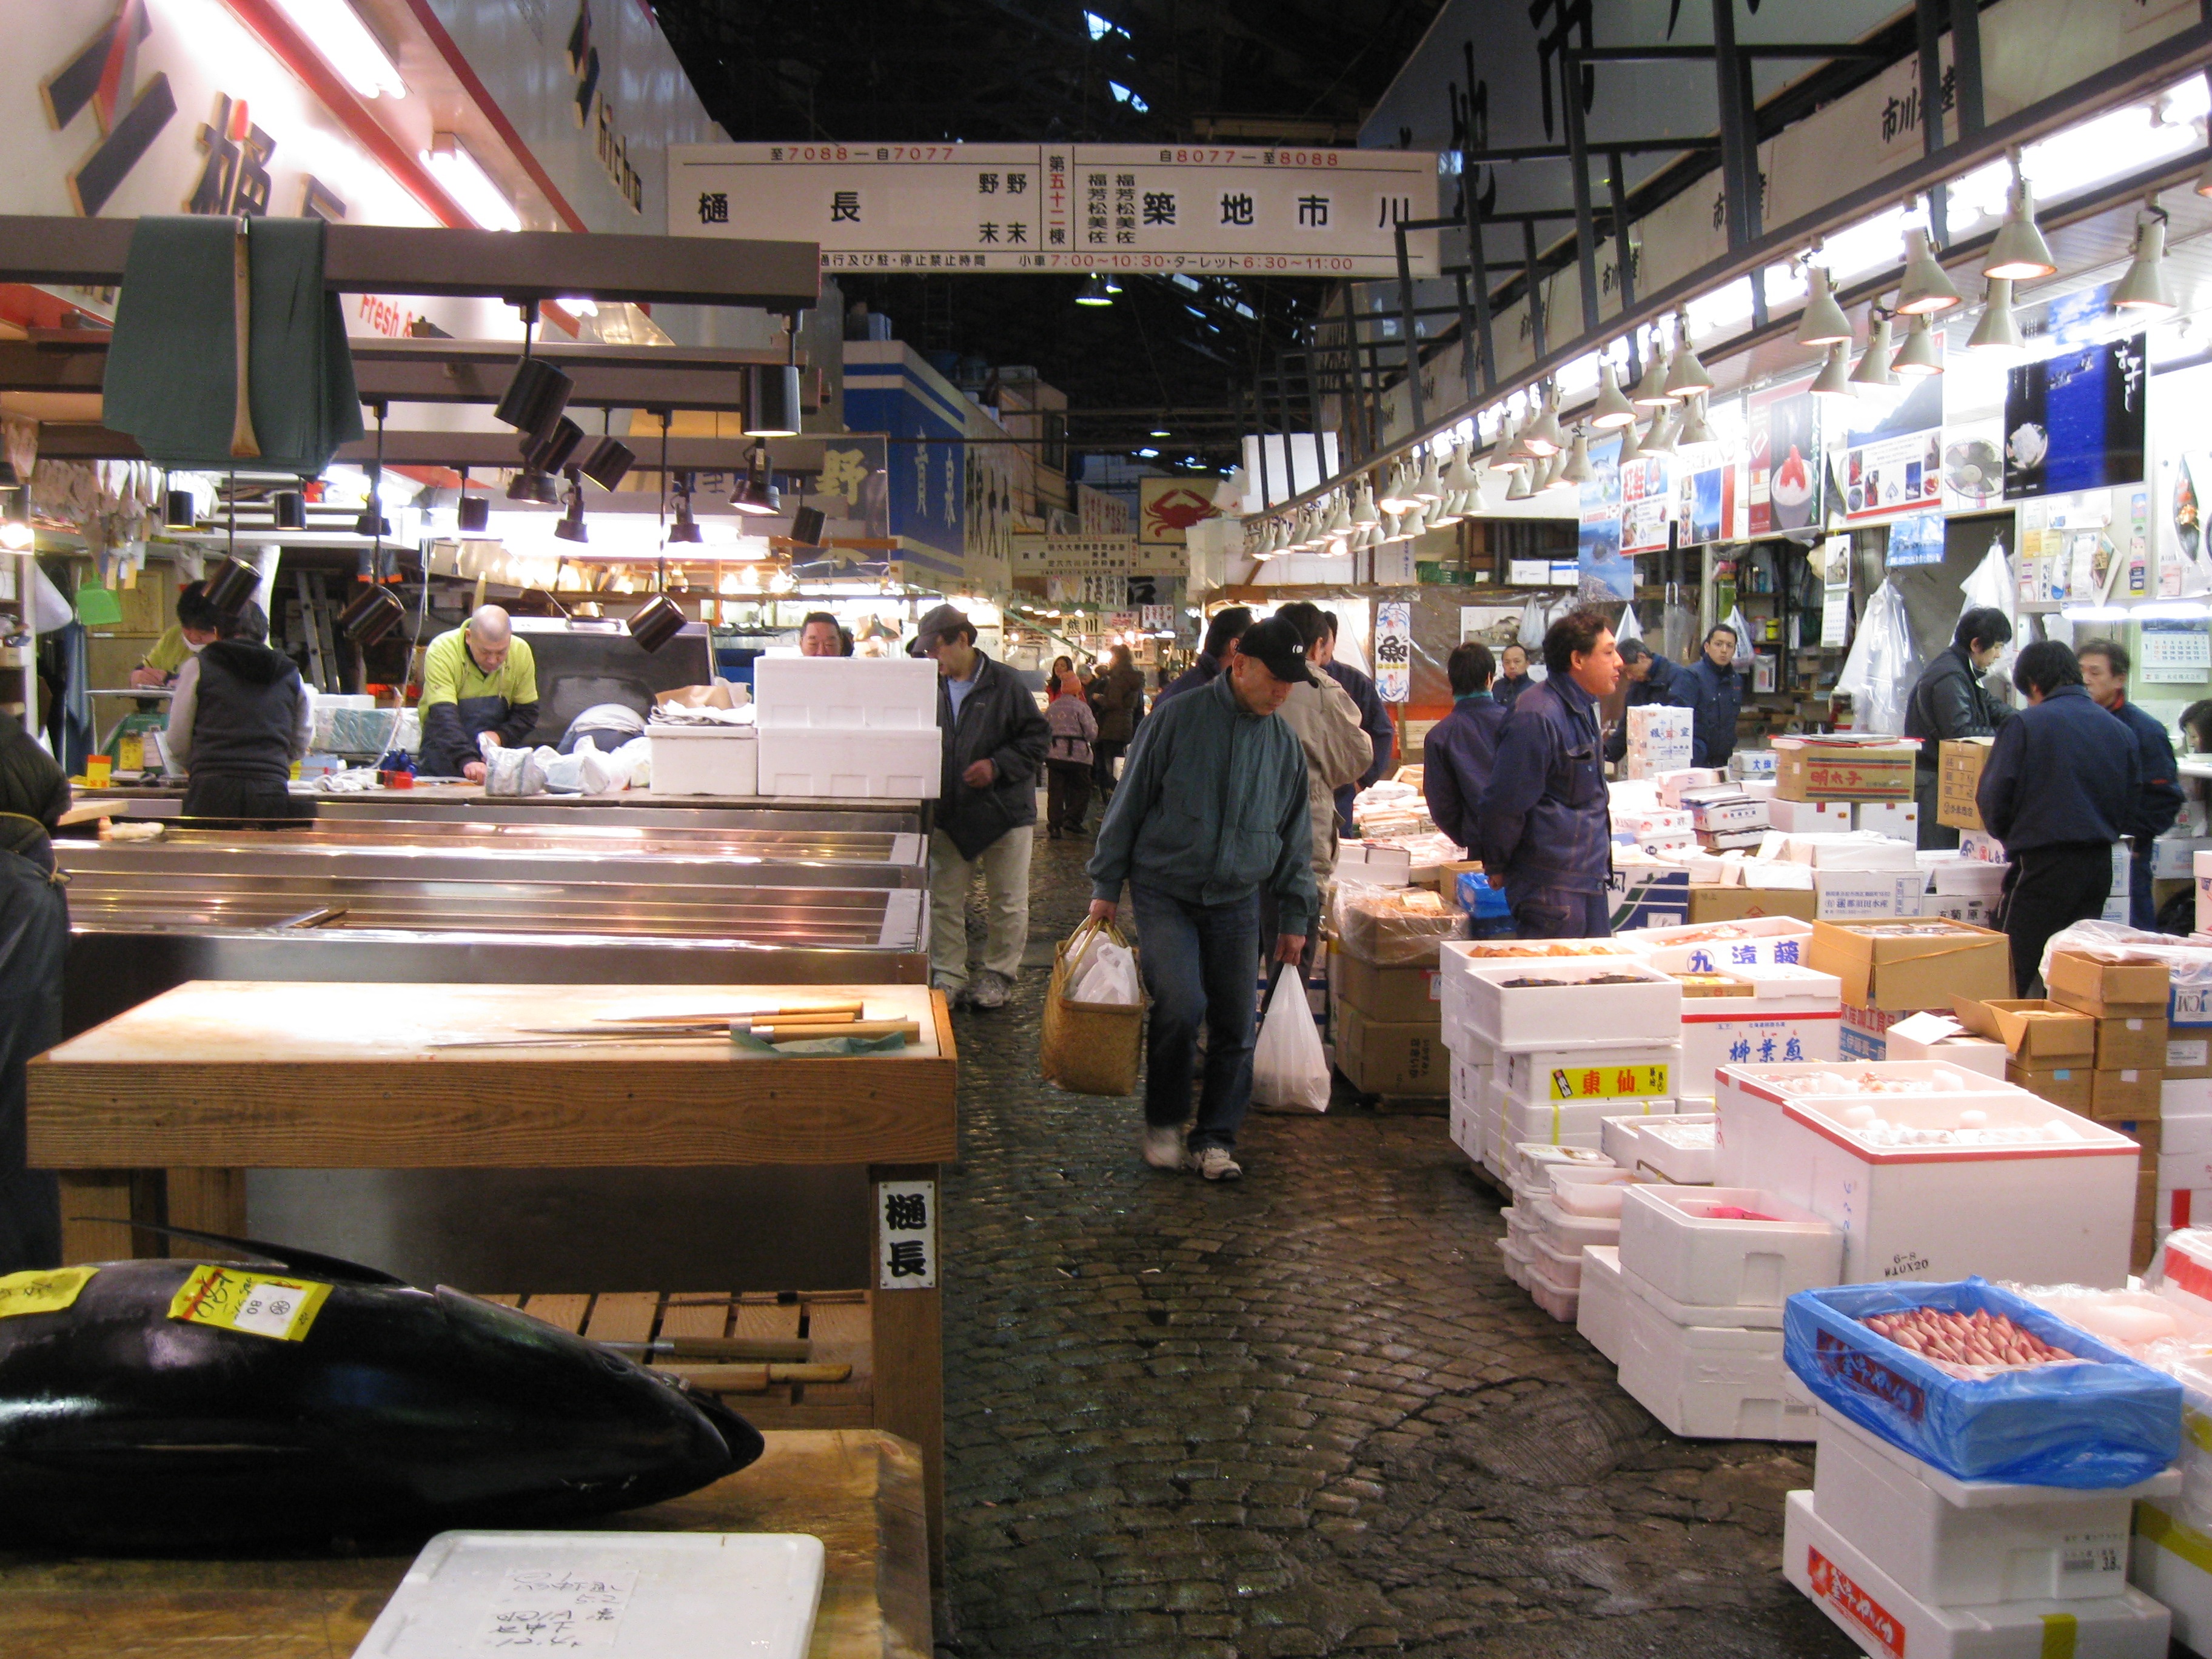
city, tourist, vendor, market, attraction, fish, japan, public space, tokyo, japanese, supermarket, fair, retail, human settlement, tsukiji